Harold Swanson

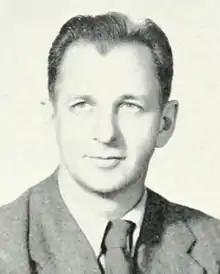
Swanson pictured in the "Cupola 1953", North Park yearbook

Harold Swanson (c. 1913 – ?) was an American football coach and college athletics administrator. He served as the head football coach at Manchester College—now known as Manchester University—in North Manchester, Indiana from 1947 to 1948 and at North Park College—now known as North Park University—in Chicago, Illinois from 1958 to 1960. His record at North Park was 17–7–1.